Russian cruiser Novik

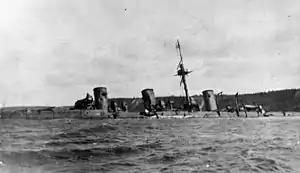
Wreck of "Novik" at Korsakov Bay, Sakhalin Island, prior to salvage by the Japanese

Novík ("") was a protected cruiser in the Imperial Russian Navy, built by Schichau shipyards in Elbing near Danzig, Germany.